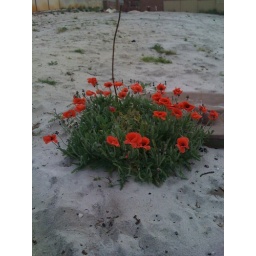
Finally stopped to look at the red poppies growing in sand on a cleared suburban block.